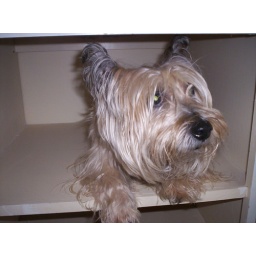
chillin out in the bathroom cabinet